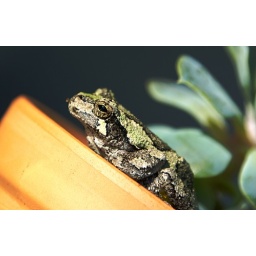
A picture of a tree frog who thinks he is hiding under a plant of some sort.